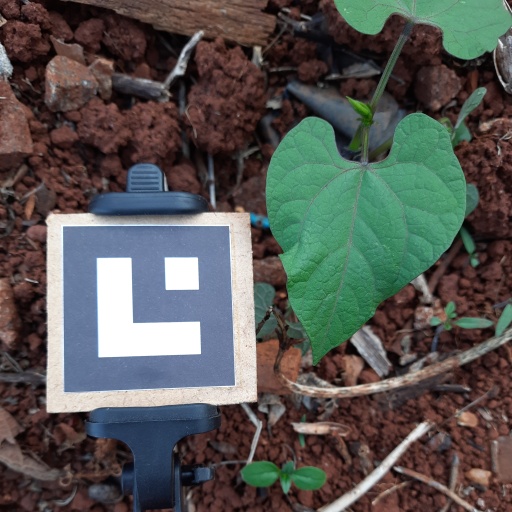
Observations: wavy surface, no eating holes, under shade